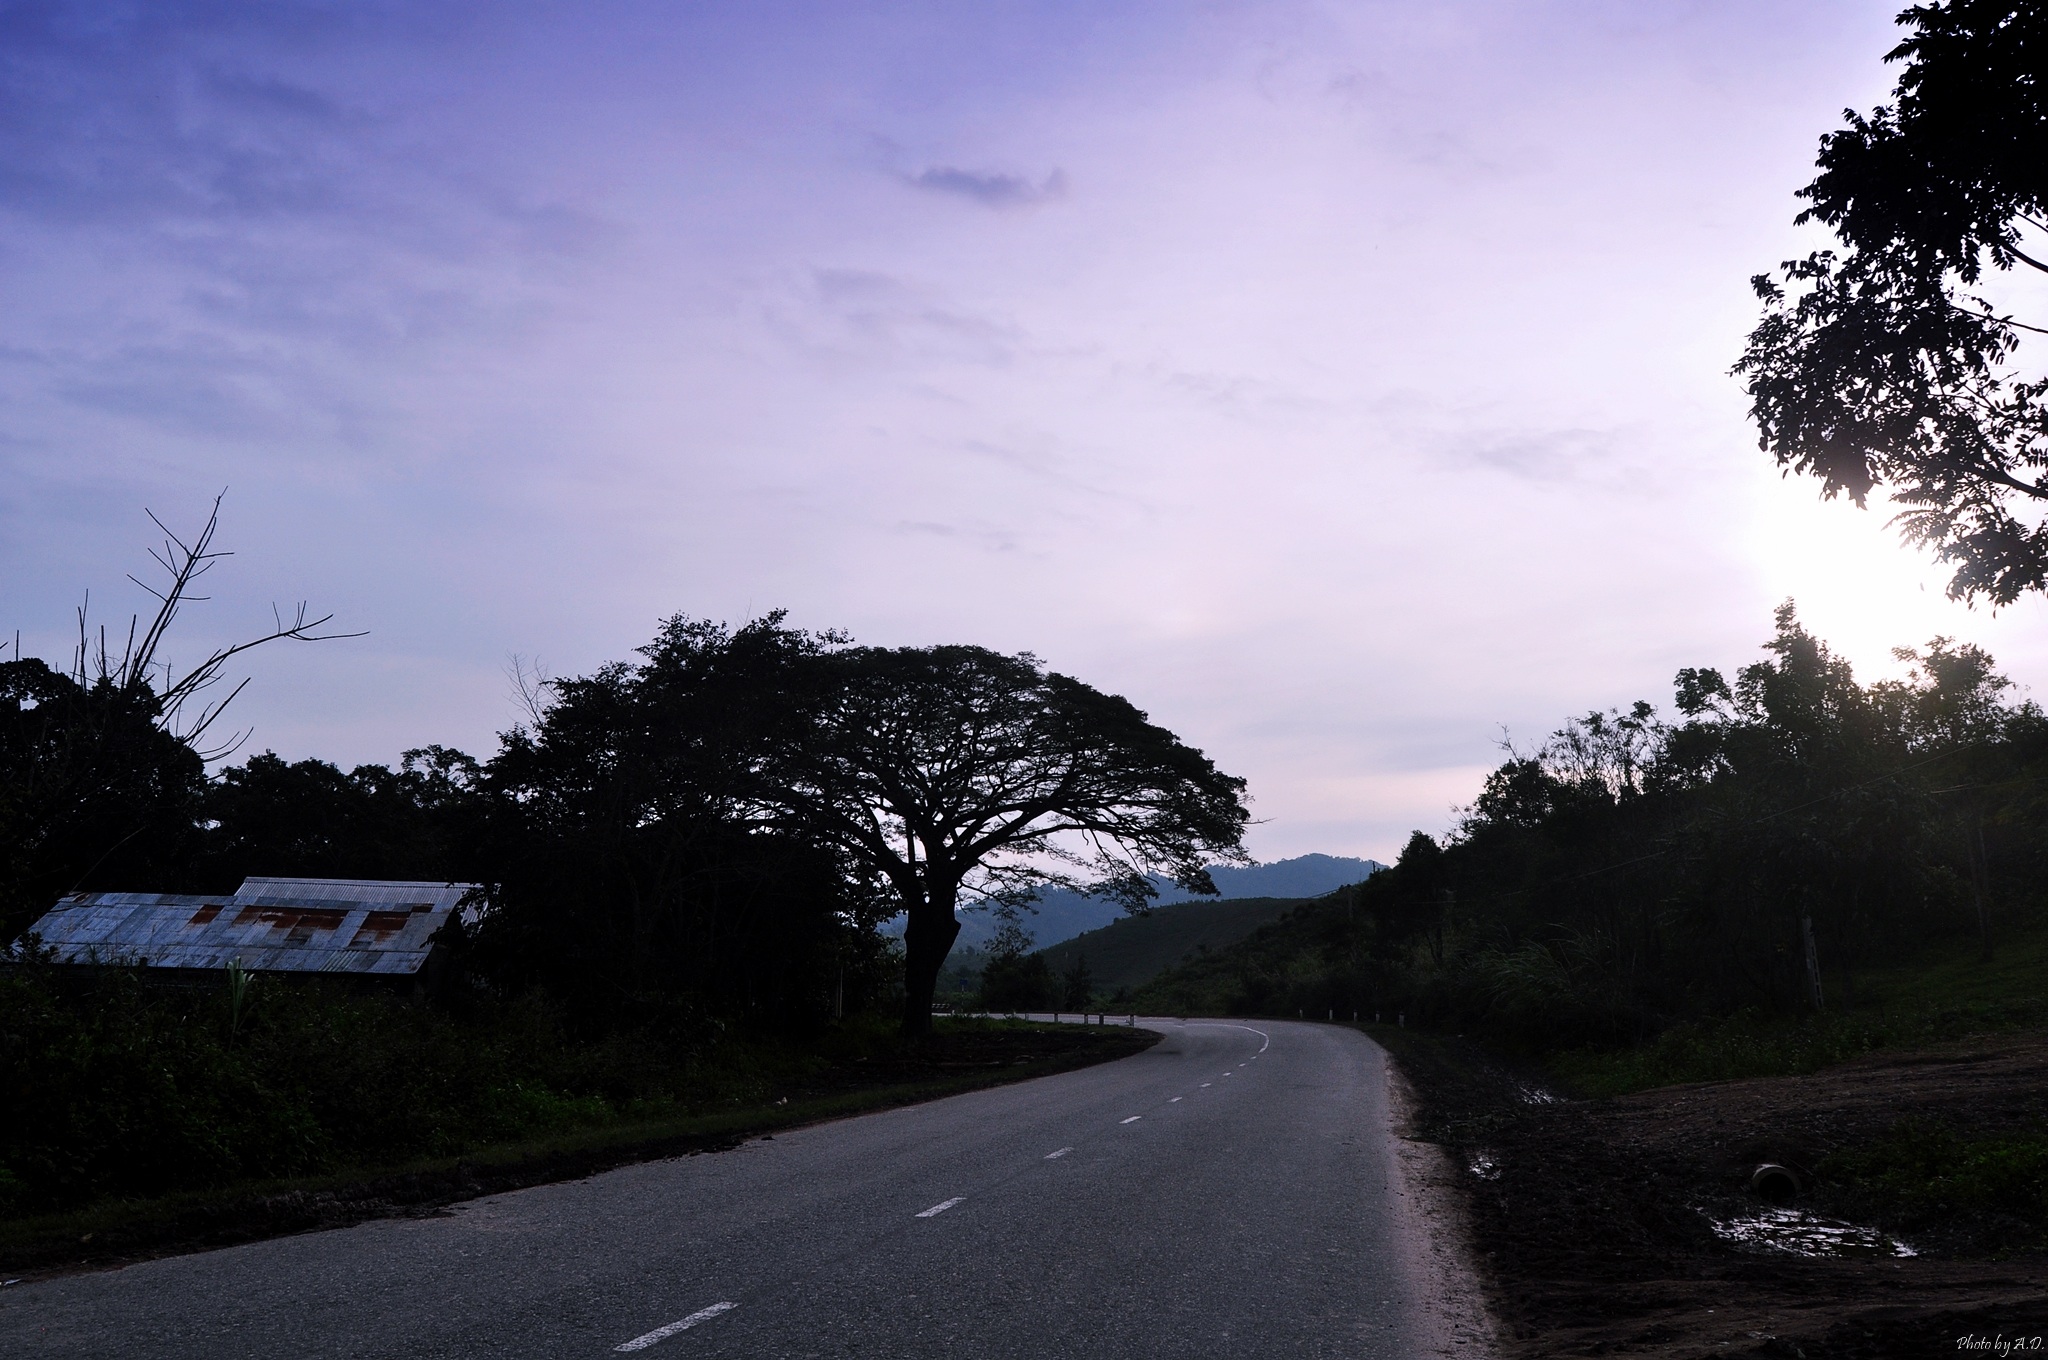
tree, horizon, cloud, sky, road, morning, highway, driving, dawn, dusk, evening, road trip, infrastructure, rural area, atmospheric phenomenon